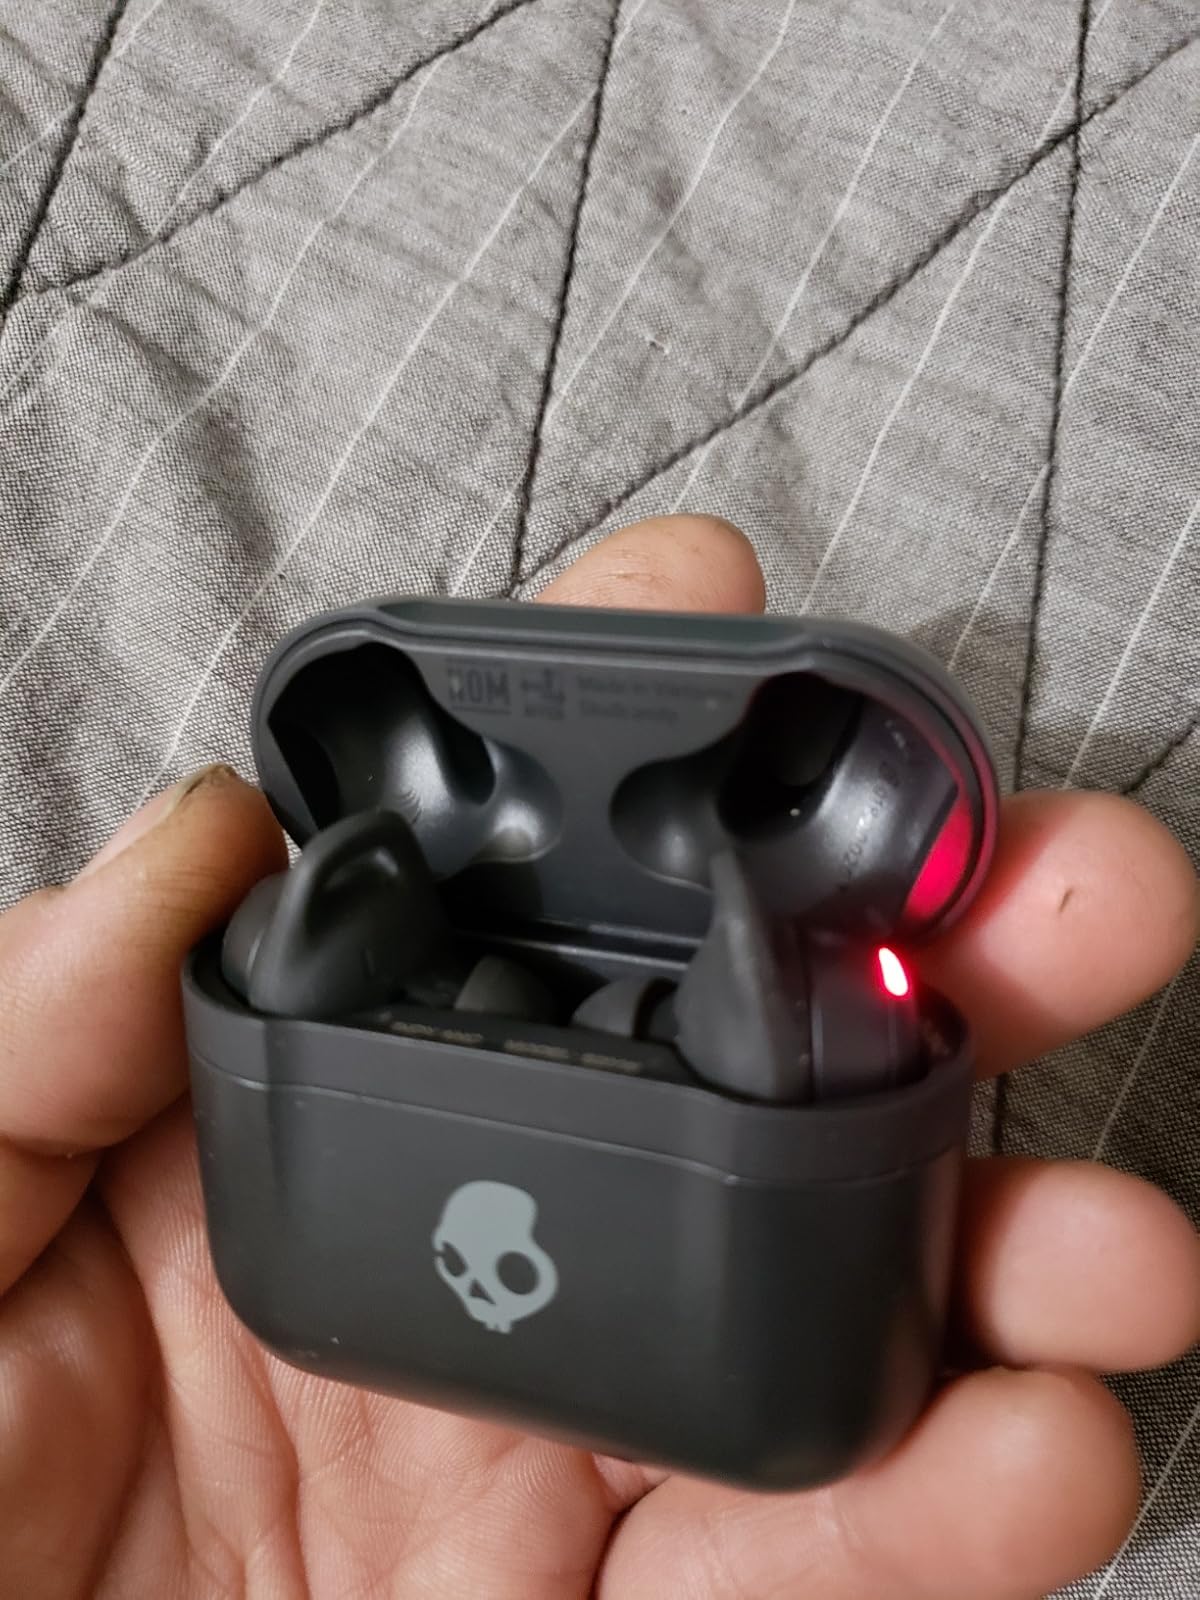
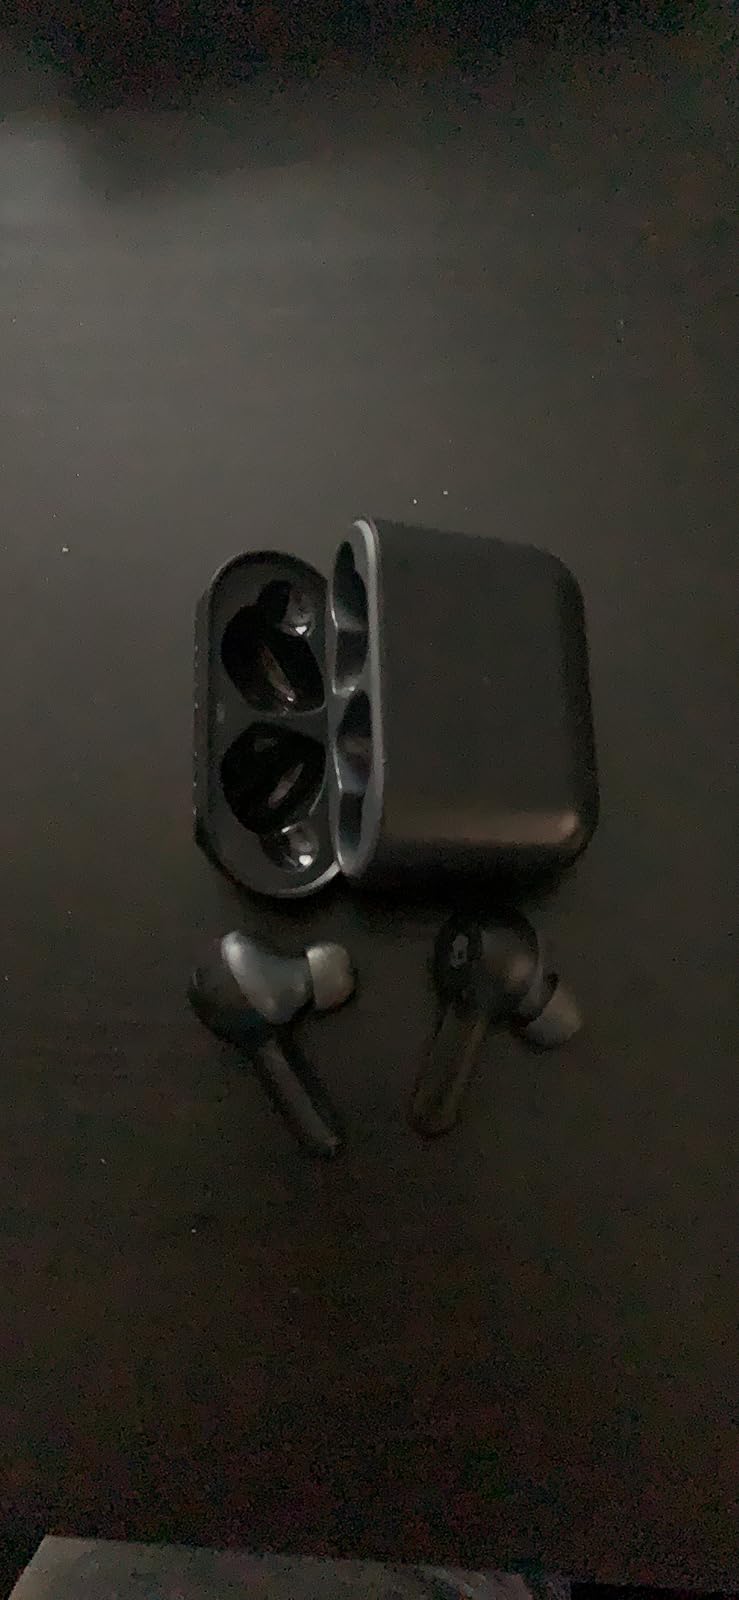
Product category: earbuds
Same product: no